Managua

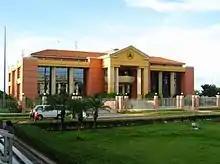
, the official residence of the President of Nicaragua

The "Catedral de Santiago" (St. James' Cathedral), also known as the Old Cathedral of Managua was designed by Belgian architects, and the iron that was used to shape the core of the cathedral was shipped from Belgium. Construction lasted from 1928 to 1938, overseen by Pablo Dambach, who was a Belgian engineer residing in Managua. The architects had been inspired by the church of Saint-Sulpice in Paris, France. The St. James' Cathedral became the first cathedral in the Western Hemisphere to be built entirely of concrete on a metal frame. The cathedral survived the 1931 earthquake, but was heavily damaged during the 1972 earthquake, which eventually led to the construction of a new cathedral located in another part of Managua. Restoration of the old cathedral has appeared to be possible.